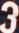
Number: 3